Nicaraguan Navy

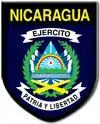

The Nicaraguan Navy, officially the Naval Force of the Nicaraguan Army, is the naval service branch of the Nicaraguan Armed Forces. The navy's mission is to ensure the defense and security of the islands, territorial waters and exclusive economic zone of Nicaragua in the Pacific Ocean and Caribbean Sea.